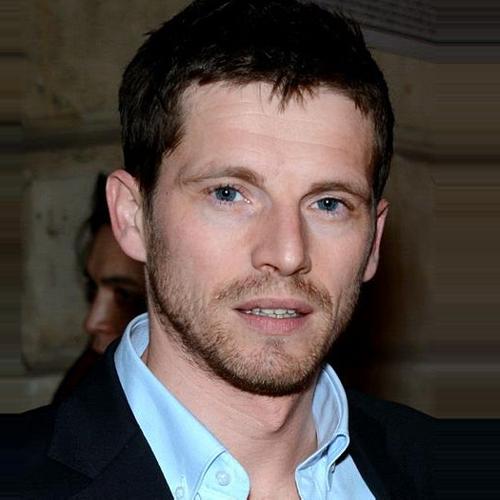
Age: 35